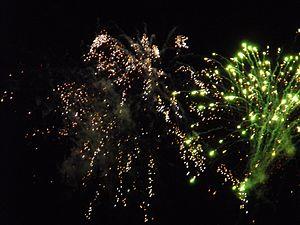
feu d'artifice lors du carnaval des enfants de Nouvelles
Nouvelles est une section de la ville belge de Mons située en Région wallonne dans la province de Hainaut.